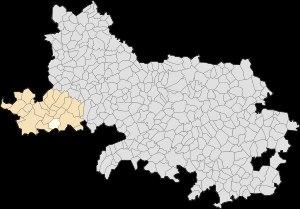
Villers-l'Hôpital est une commune française située dans le département du Pas-de-Calais en région Hauts-de-France.